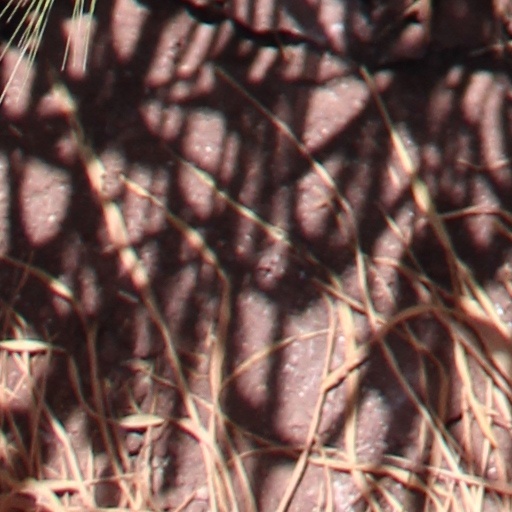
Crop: wheat